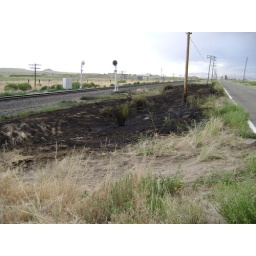
Brush fire between railroad tracks and E. 2nd Street started from power pole in foreground.